Beech Creek, Pennsylvania

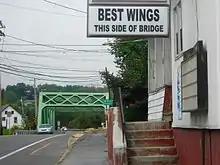
Restaurant sign by the bridge

There were 301 households, out of which 23.6% had children under the age of 18 living with them, 54.2% were married couples living together, 7.6% had a female householder with no husband present, and 33.2% were non-families. 28.6% of all households were made up of individuals, and 20.3% had someone living alone who was 65 years of age or older. The average household size was 2.38 and the average family size was 2.92.